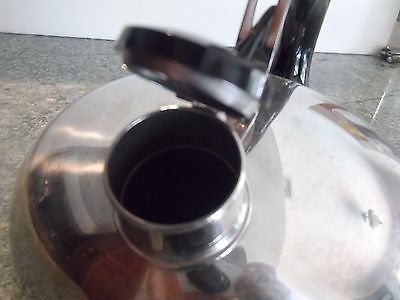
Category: kettle